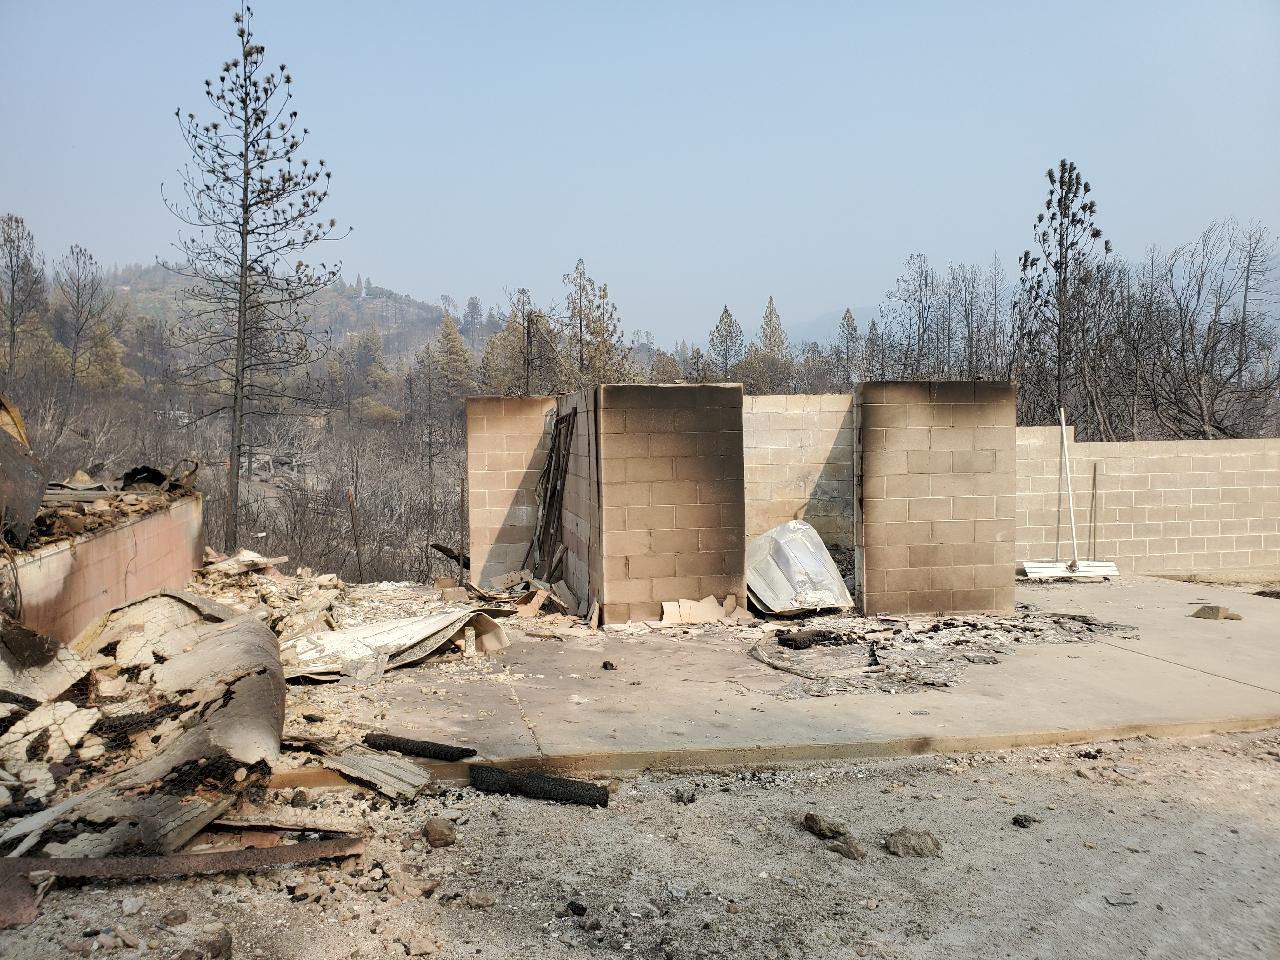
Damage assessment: destroyed